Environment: real
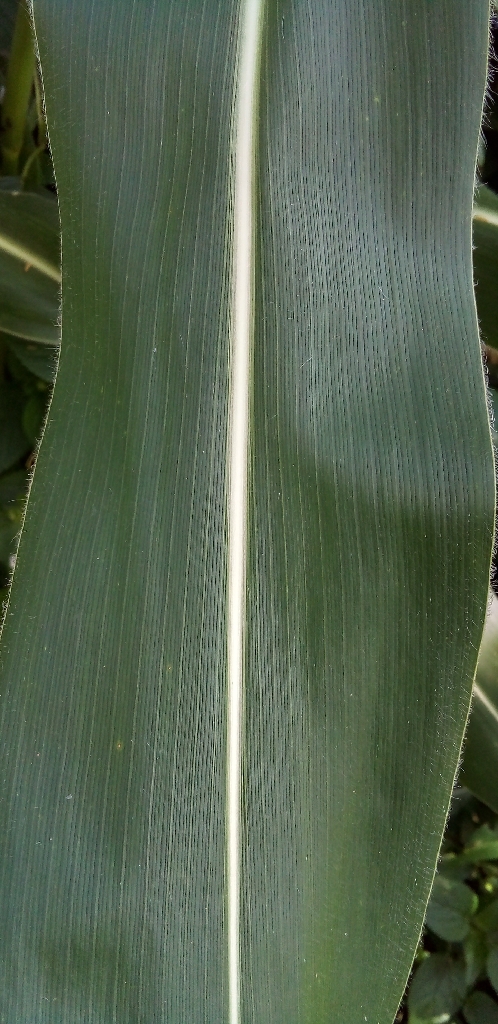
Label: healthy